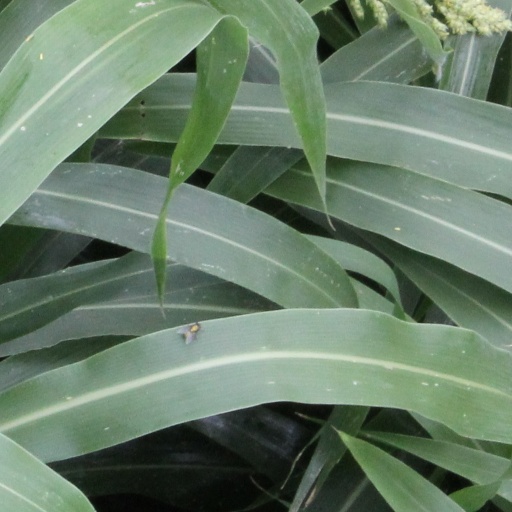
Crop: sorghum